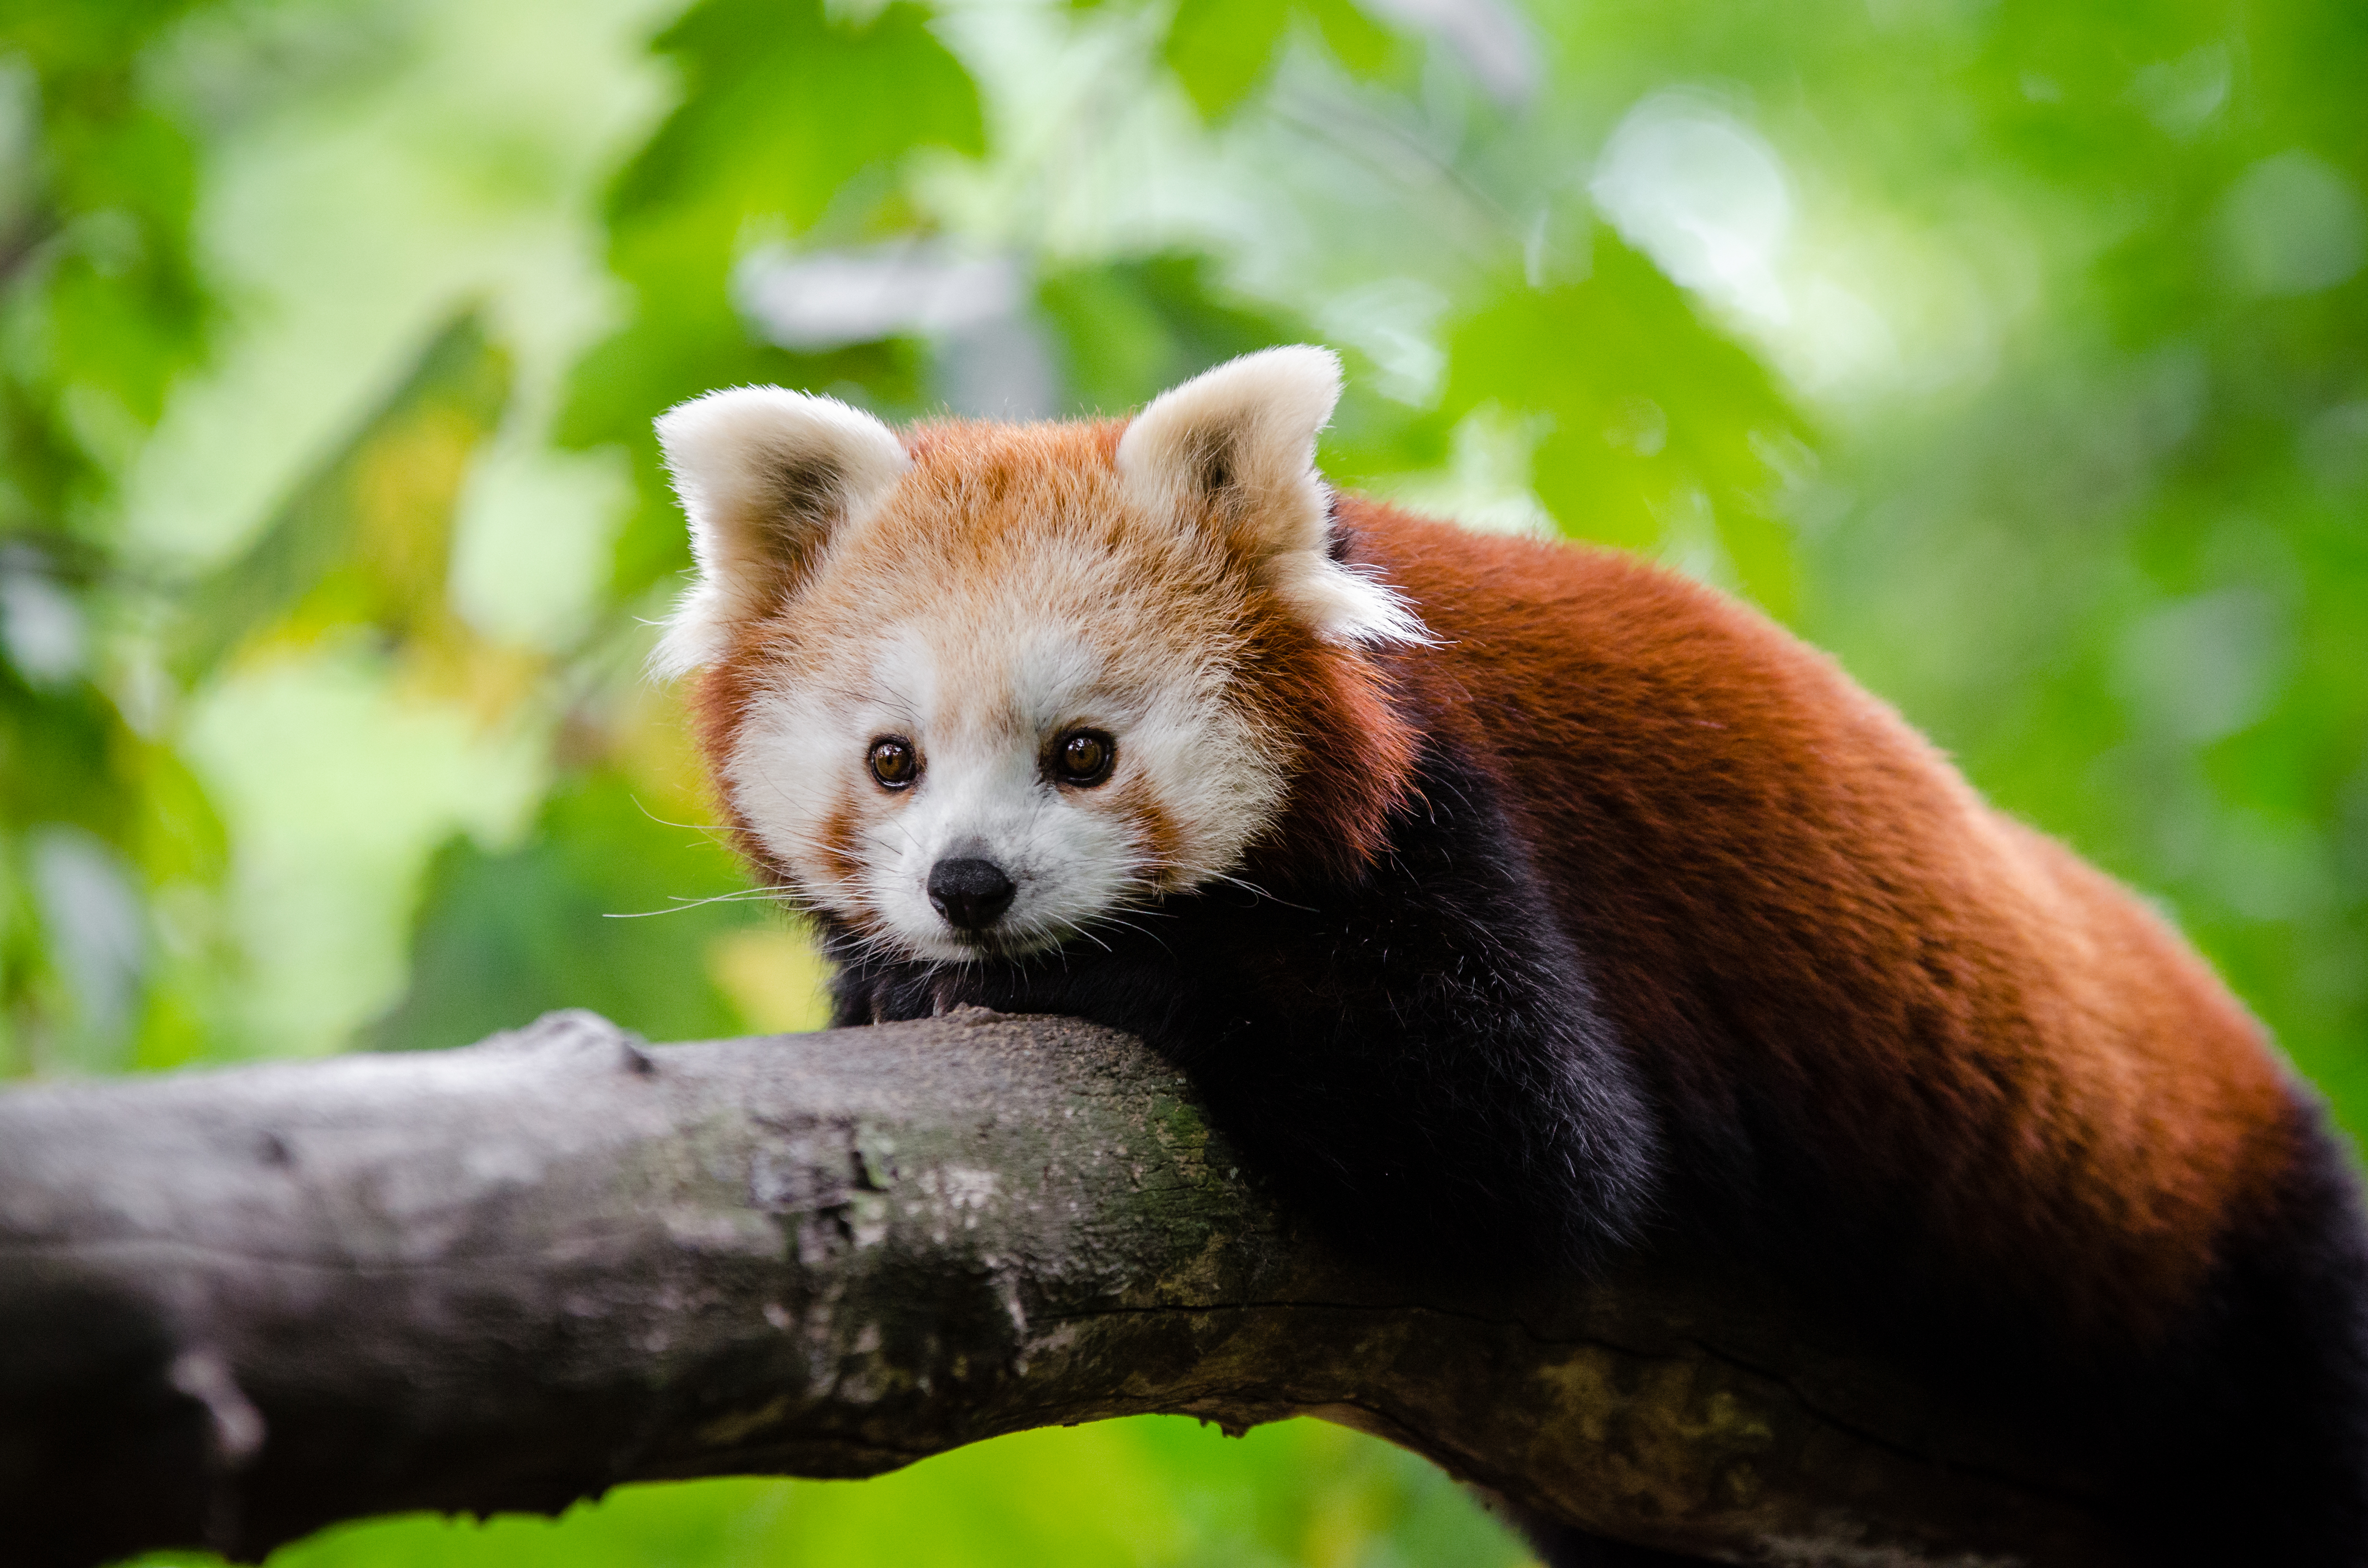
bokeh, animal, wildlife, zoo, red, mammal, fauna, red panda, panda, endangered, vertebrate, germany